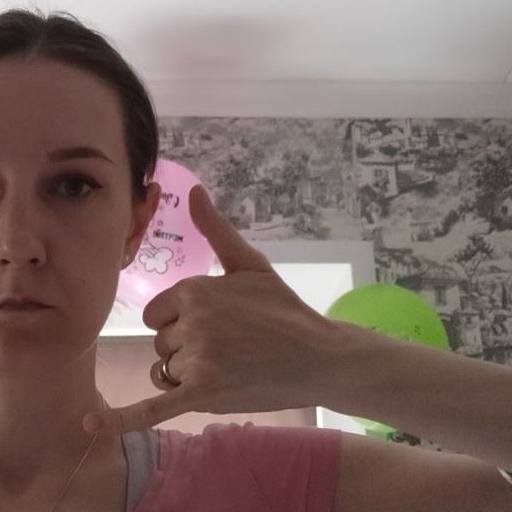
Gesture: call